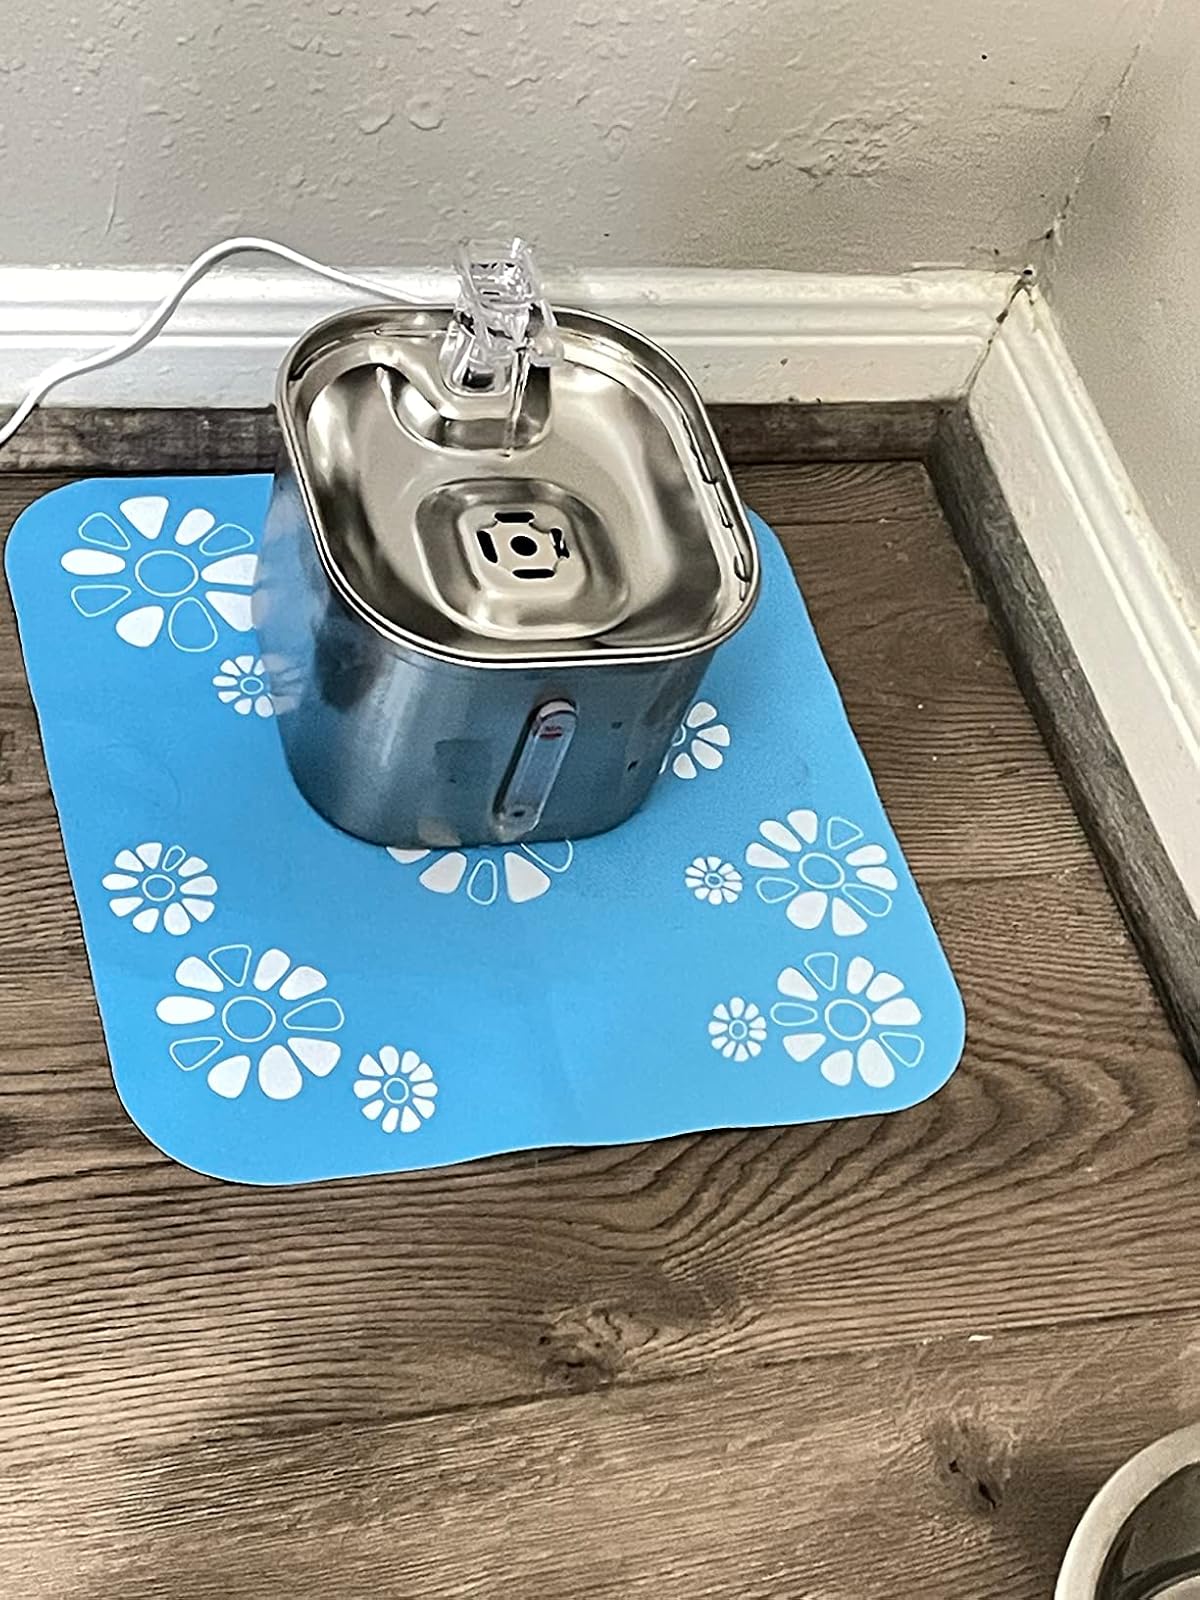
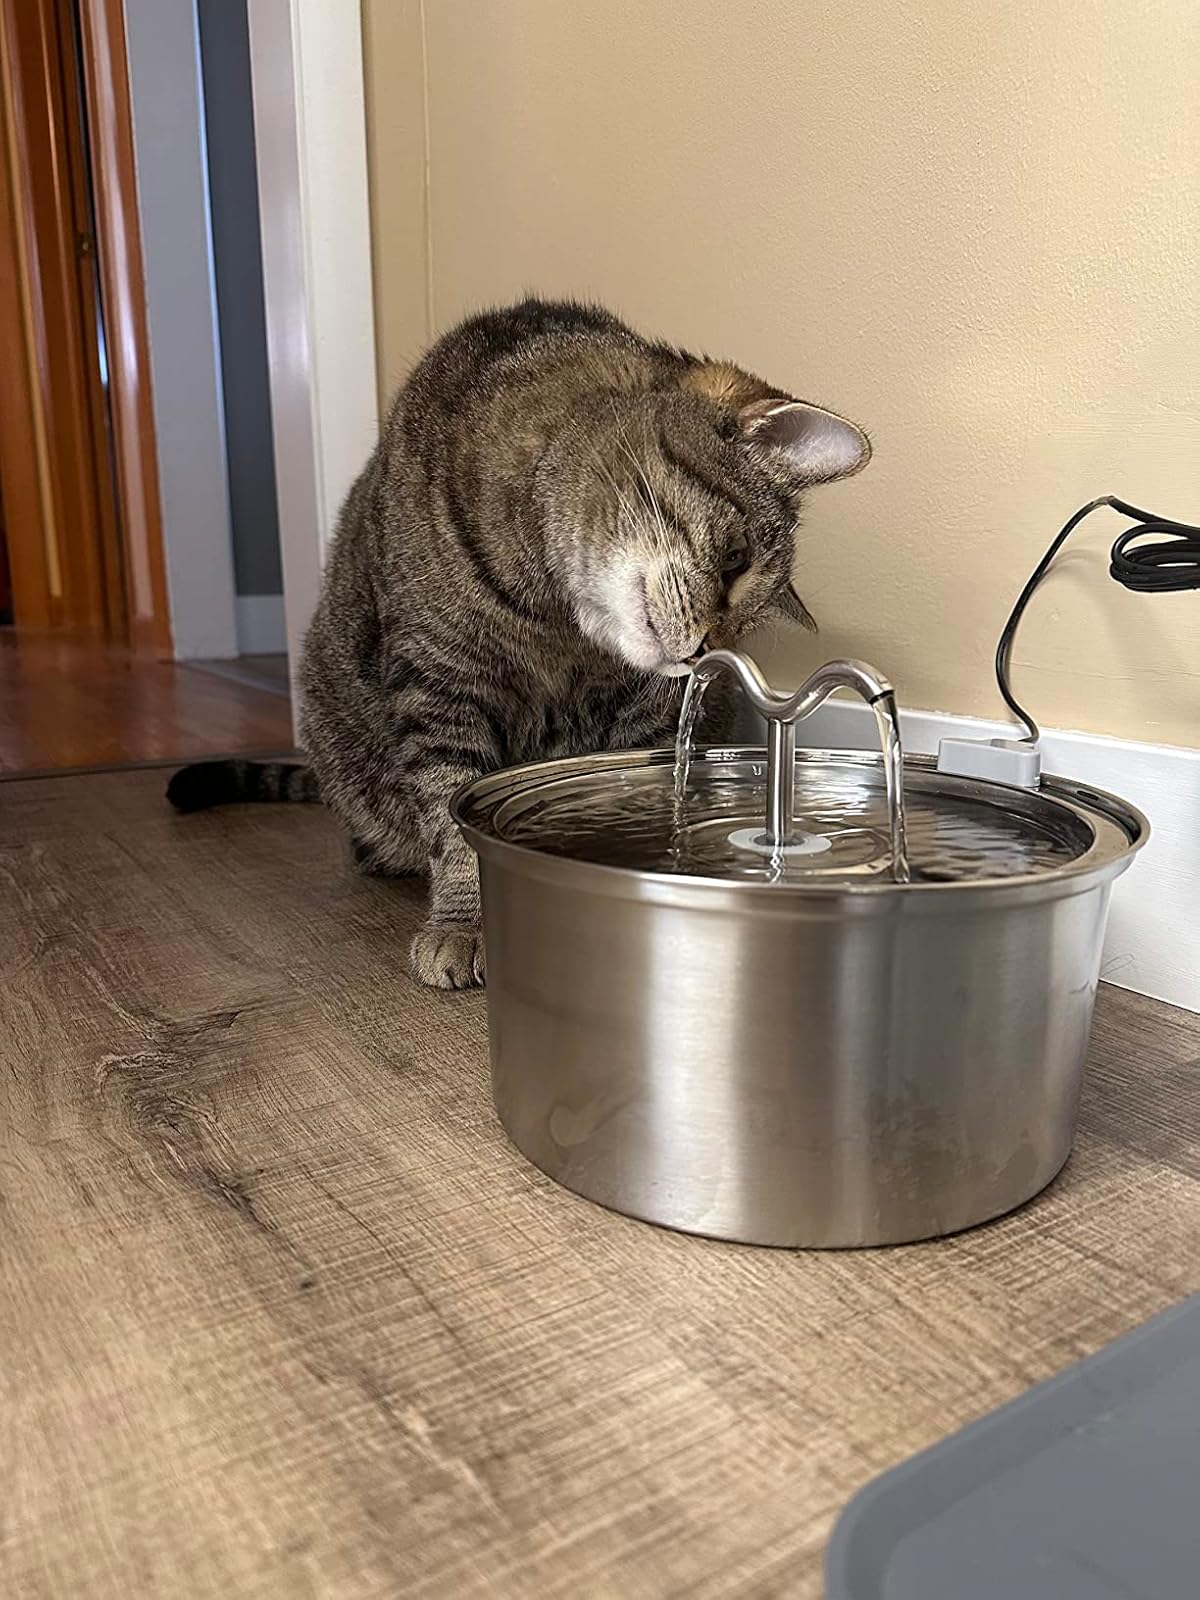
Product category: items_bowl
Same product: no